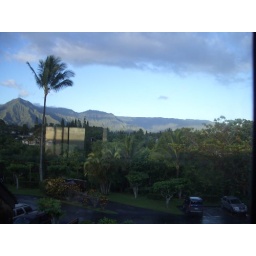
View from the kitchen in our condo (the reflection is from the living room window overlooking the ocean).